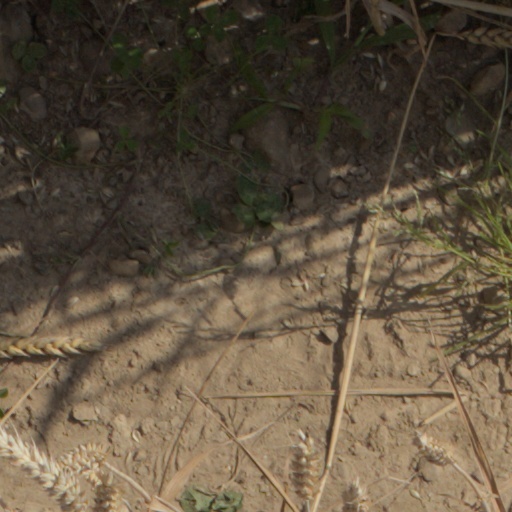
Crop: wheat